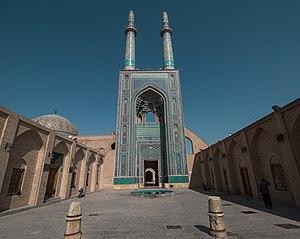
La mosquée du Vendredi de Yazd est la grande mosquée de la ville de Yazd, située dans la province iranienne de Yazd. Cette mosquée fut représentée à l’avers du billet de banque iranien de 200 rials.